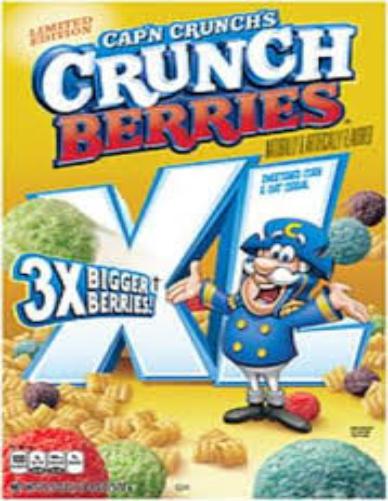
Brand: Cap'n Crunch Crunch Berries
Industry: Food